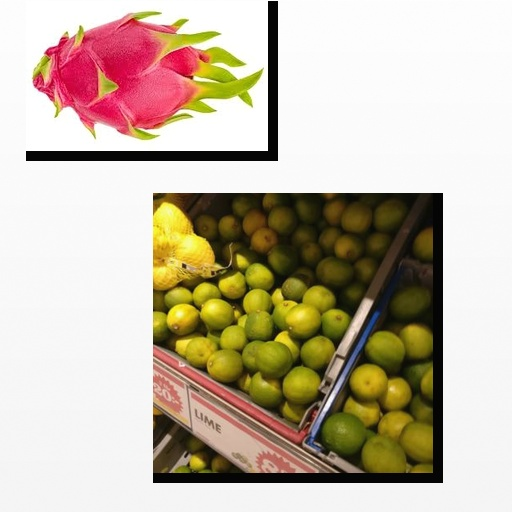
Food items: dragon_fruit, lime